Värnamo

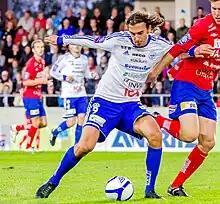
IFK Värnamo playing against Östers IF in Visma Arena in 2012

The football club IFK Värnamo was founded in 1912. Between 2011 and 2018 it played in Superettan, the second tier of Swedish football. It was then relegated, and played in Division 1, the third tier of Swedish football, during 2019 and 2020. The team finished first at the end of the 2020 season, and was promoted to Superettan again. In 2021 Värnamo finished first in Superettan and was promoted to Allsvenskan. The club's home stadium is Finnvedsvallen.